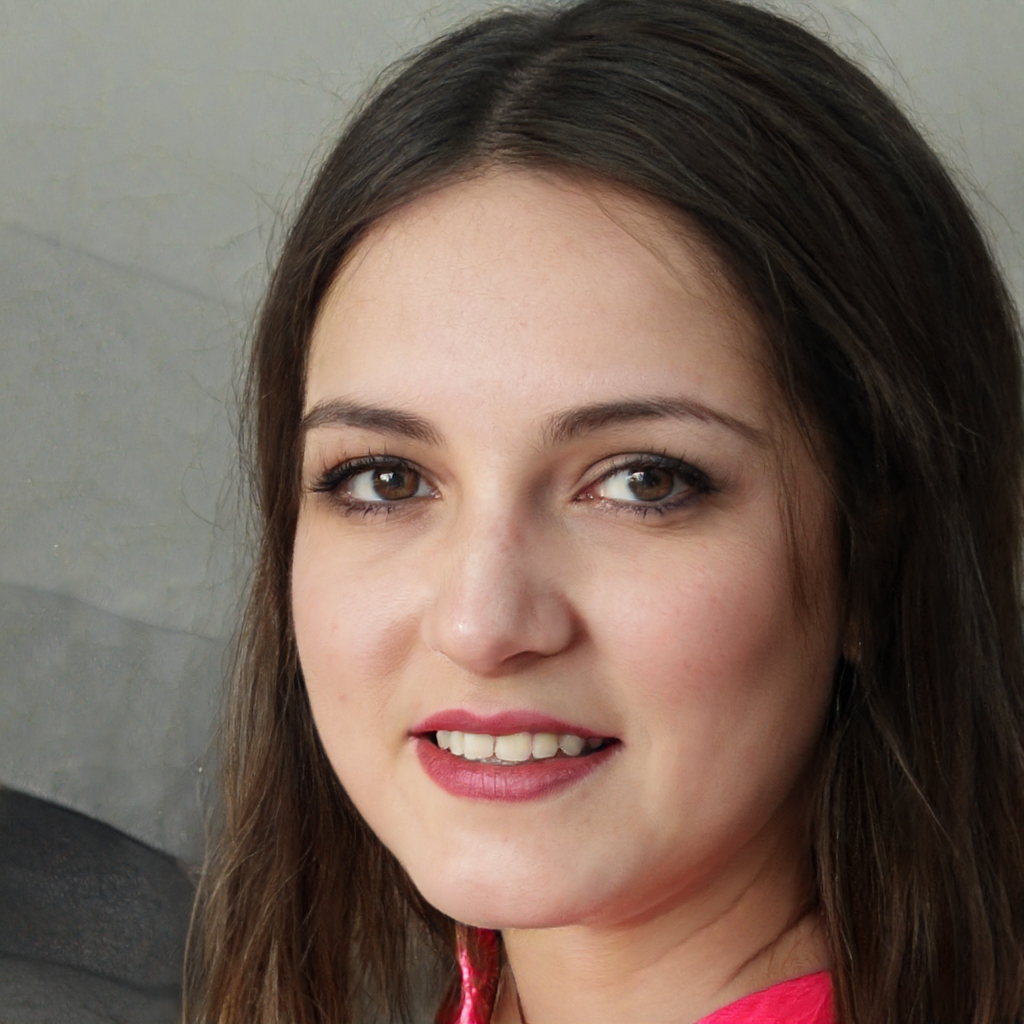
Label: Colored